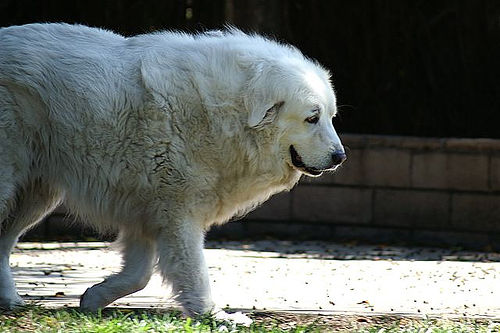
Animal: dog
Breed: great_pyrenees